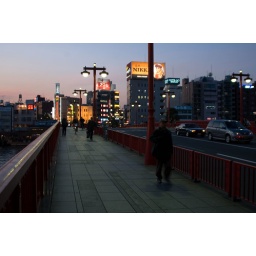
bridge over sumida river